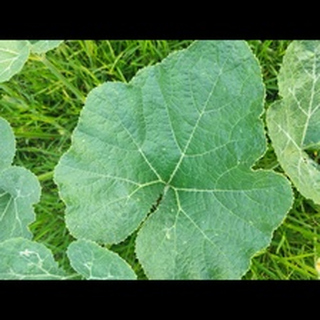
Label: healthy_pumpkin